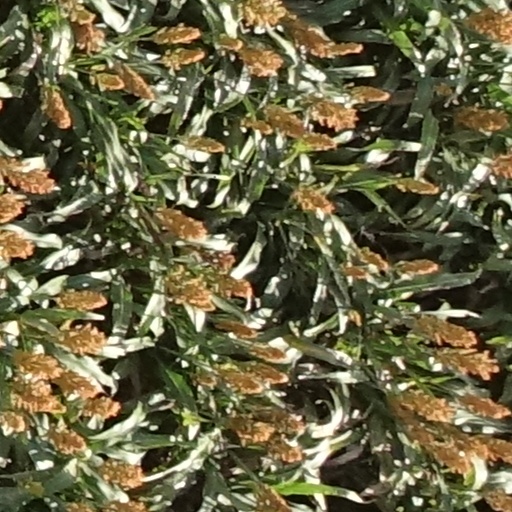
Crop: sorghum